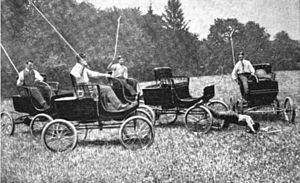
L'auto-polo est un sport similaire au polo, joué sur des automobiles au lieu de chevaux. Inventé au début du XXᵉ siècle aux États-Unis, il y connaît son apogée pendant les décennies 1910 et 1920, avant de décliner rapidement dans les années 1930.